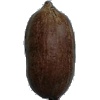
Label: Nut Pecan 1